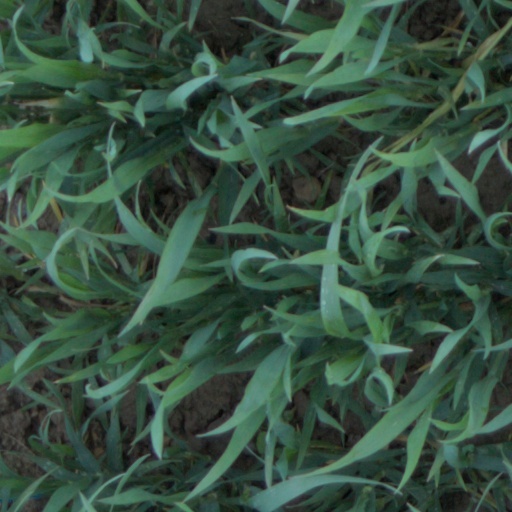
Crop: wheat